Nero Wolfe (1981 TV series)

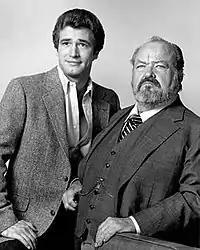
Lee Horsley and William Conrad

Guest stars included Richard Anderson, Ramon Bieri, Delta Burke, Linden Chiles, Charles Cioffi, Patti Davis, John de Lancie, John Ericson, Mary Frann, David Hedison, Katherine Justice, Robert Loggia (albeit, uncredited), Darren McGavin, Barry Nelson, John Randolph, Russ Tamblyn and Lana Wood.